Cebu North Bus Terminal

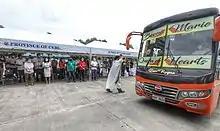
Soft opening of the new Cebu North Bus Terminal on October 12, 2020.

The old terminal's construction was part of the project components under the Metro Cebu Development Project Phase 2 (MCDP II) wherein the Regional Development Council for Region VII, through the Government of the Philippines, entered into a loan agreement with Japan's Official Development Assistance to fund the said project. Its construction was supposed to commence in January 1990 but was then moved to the early part of 1992. It was again delayed due to the bidding process and selection of consultants.